March 19, 2008, anti-war protest

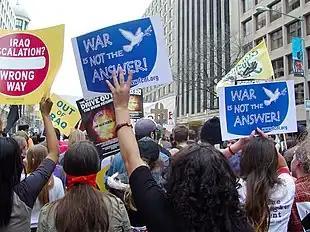
Students for a Democratic Society protesters march towards the Armed Forces Recruiting Office as part of their "Funk the War 3" protest in Washington D.C.

In Washington, D.C., the protests on March 19 were the culmination of other smaller demonstrations and events which took place during the weeks leading up to the five-year anniversary of the Iraq war. For example, on March 7, several churches in the city held services to pray for the safety of U.S. troops and an end to the war. In the afternoon the churchgoers marched to the Hart Senate Office Building with the intention of asking U.S. Senators to discontinue U.S.-funded terrorism. At least forty of the protesters were arrested as they entered the building and began praying for peace.